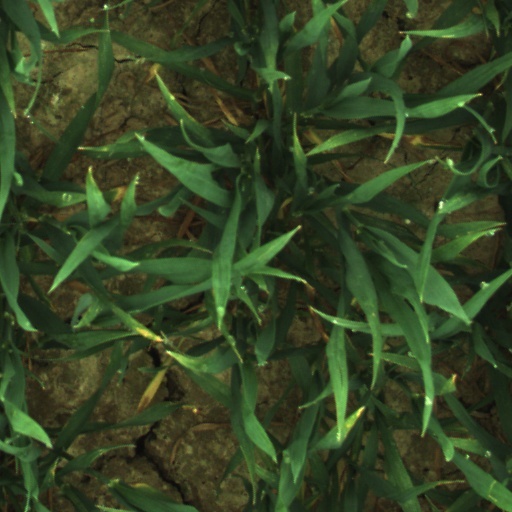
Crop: wheat